Spinturnix

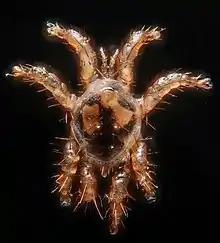
Detailed image of a spinturnix mite.

"Spinturnix" mites have a strong influence on the health and fitness of their host species of bats. These mites have the strongest impact during the maternity period of bat species. It has been demonstrated that pregnant or lactating bats have experienced increased oxygen consumption and weight loss due to "Spinturnix" infestations. Due to their hematophagous nature, these mites can cause anemia, lethargy, and loss of appetite in bats as well.